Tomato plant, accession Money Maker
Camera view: tilt-top (135 deg); turntable rotation: 30 degrees
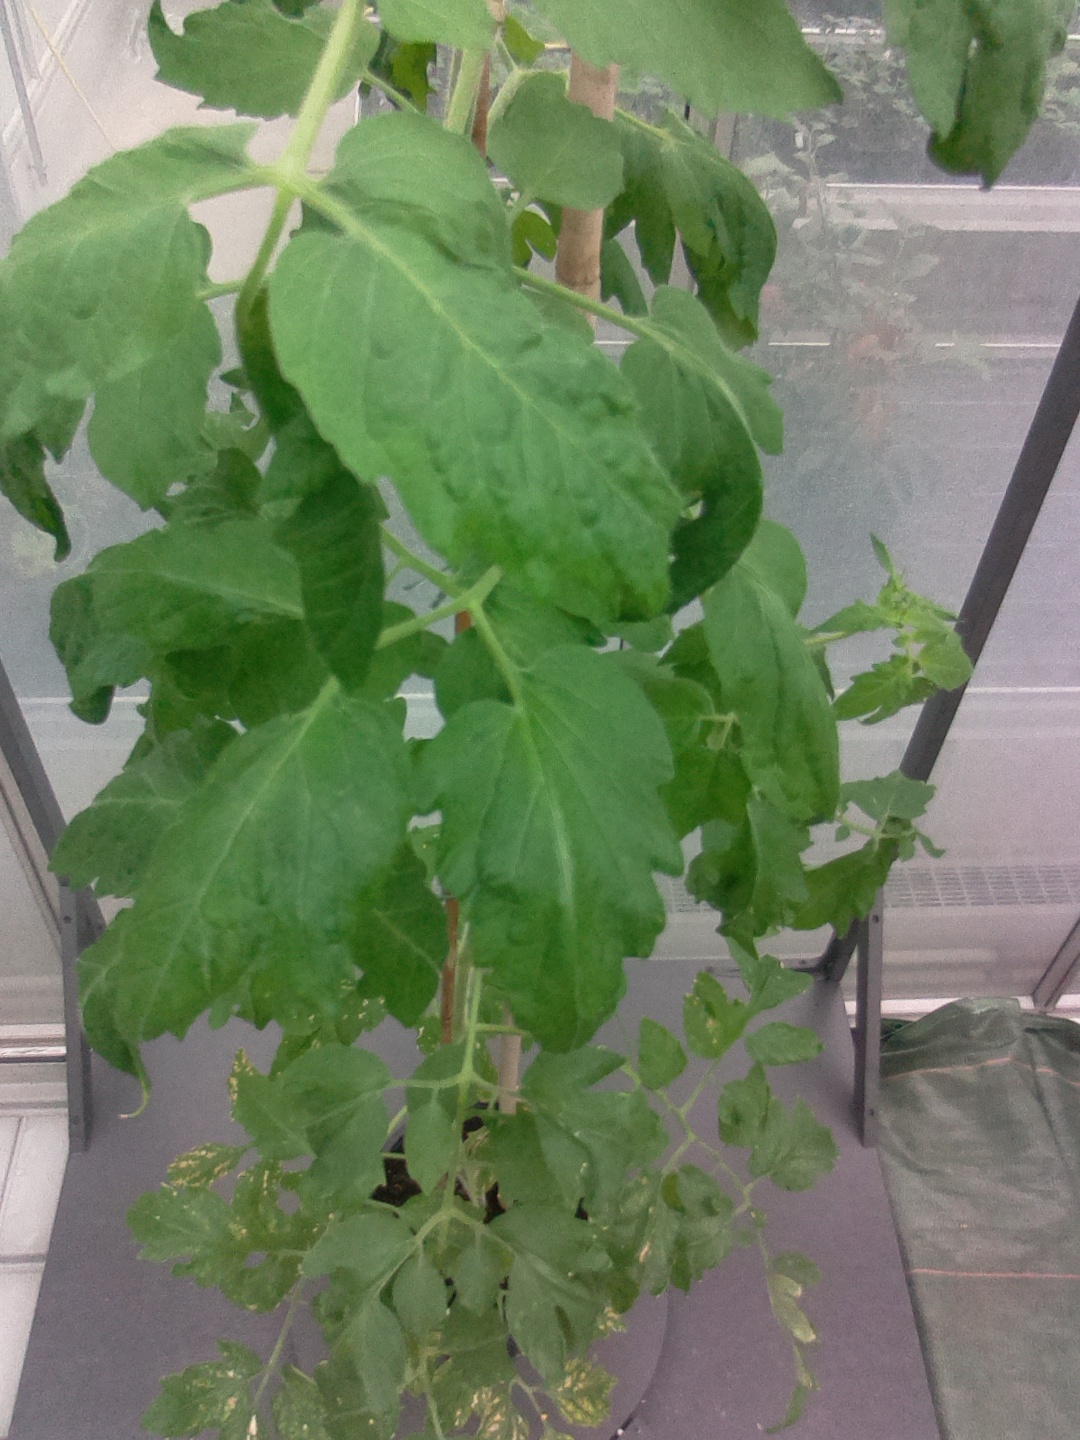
BBCH growth stage 70: Fruits at the main stem or branches visibles